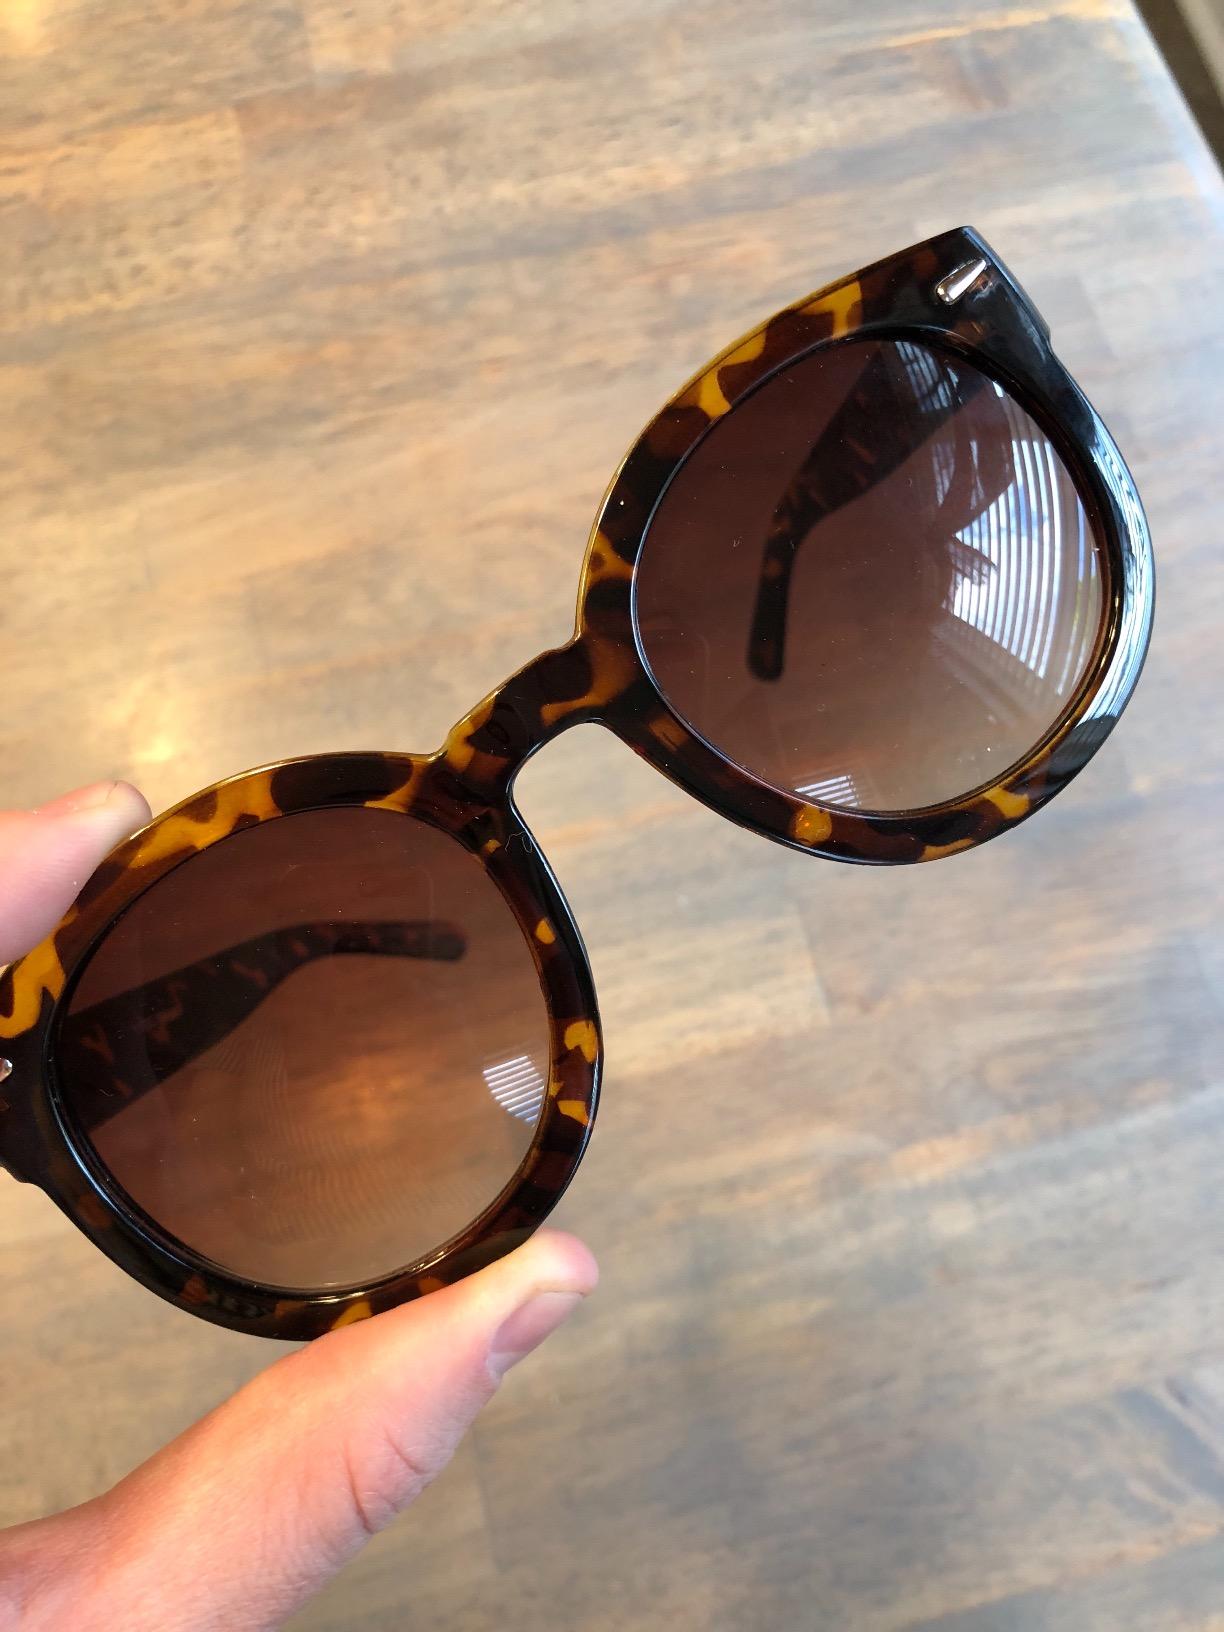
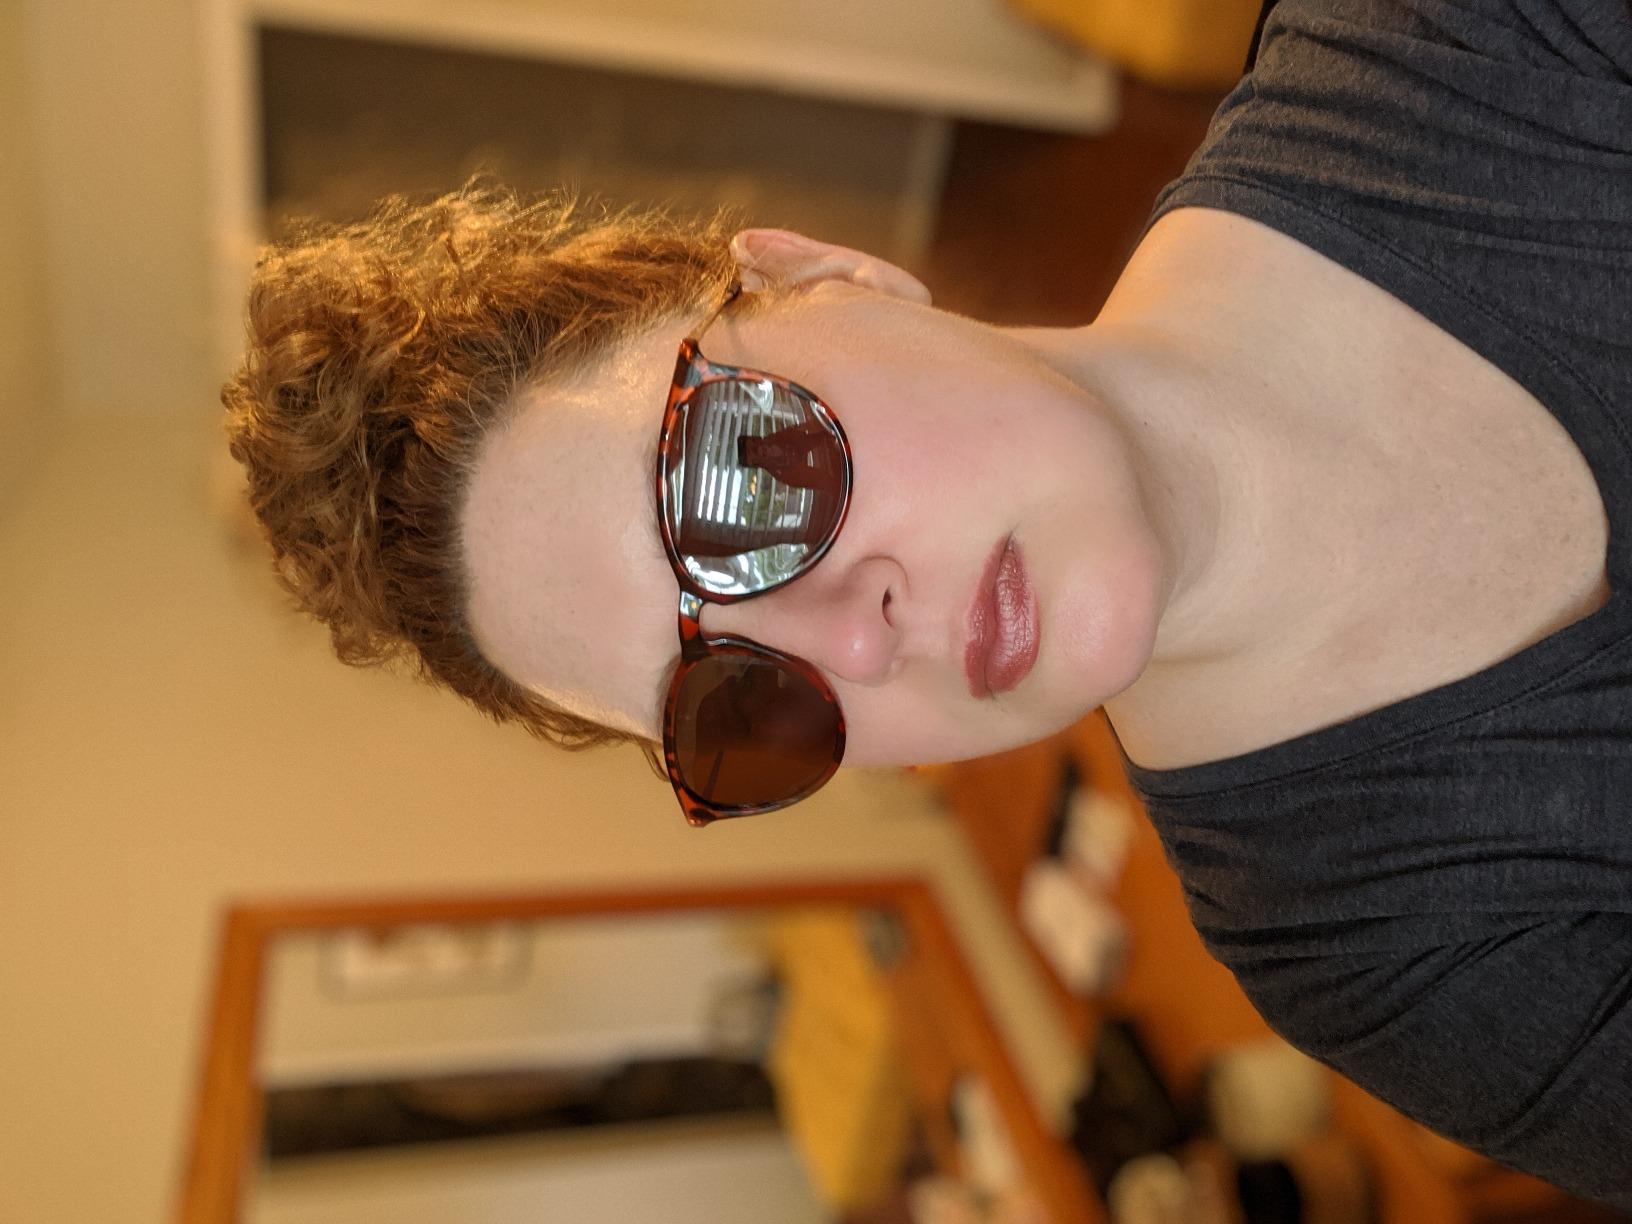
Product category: accessories_sunglasses
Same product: no